1993 European Ladies' Team Championship

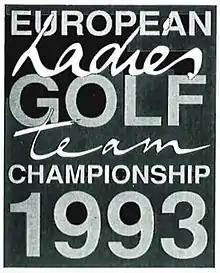

The 1993 European Ladies' Team Championship took place 7–11 July at Royal The Hague Golf & Country Club in Wassenaar, Netherlands. It was the 18th women's golf amateur European Ladies' Team Championship.